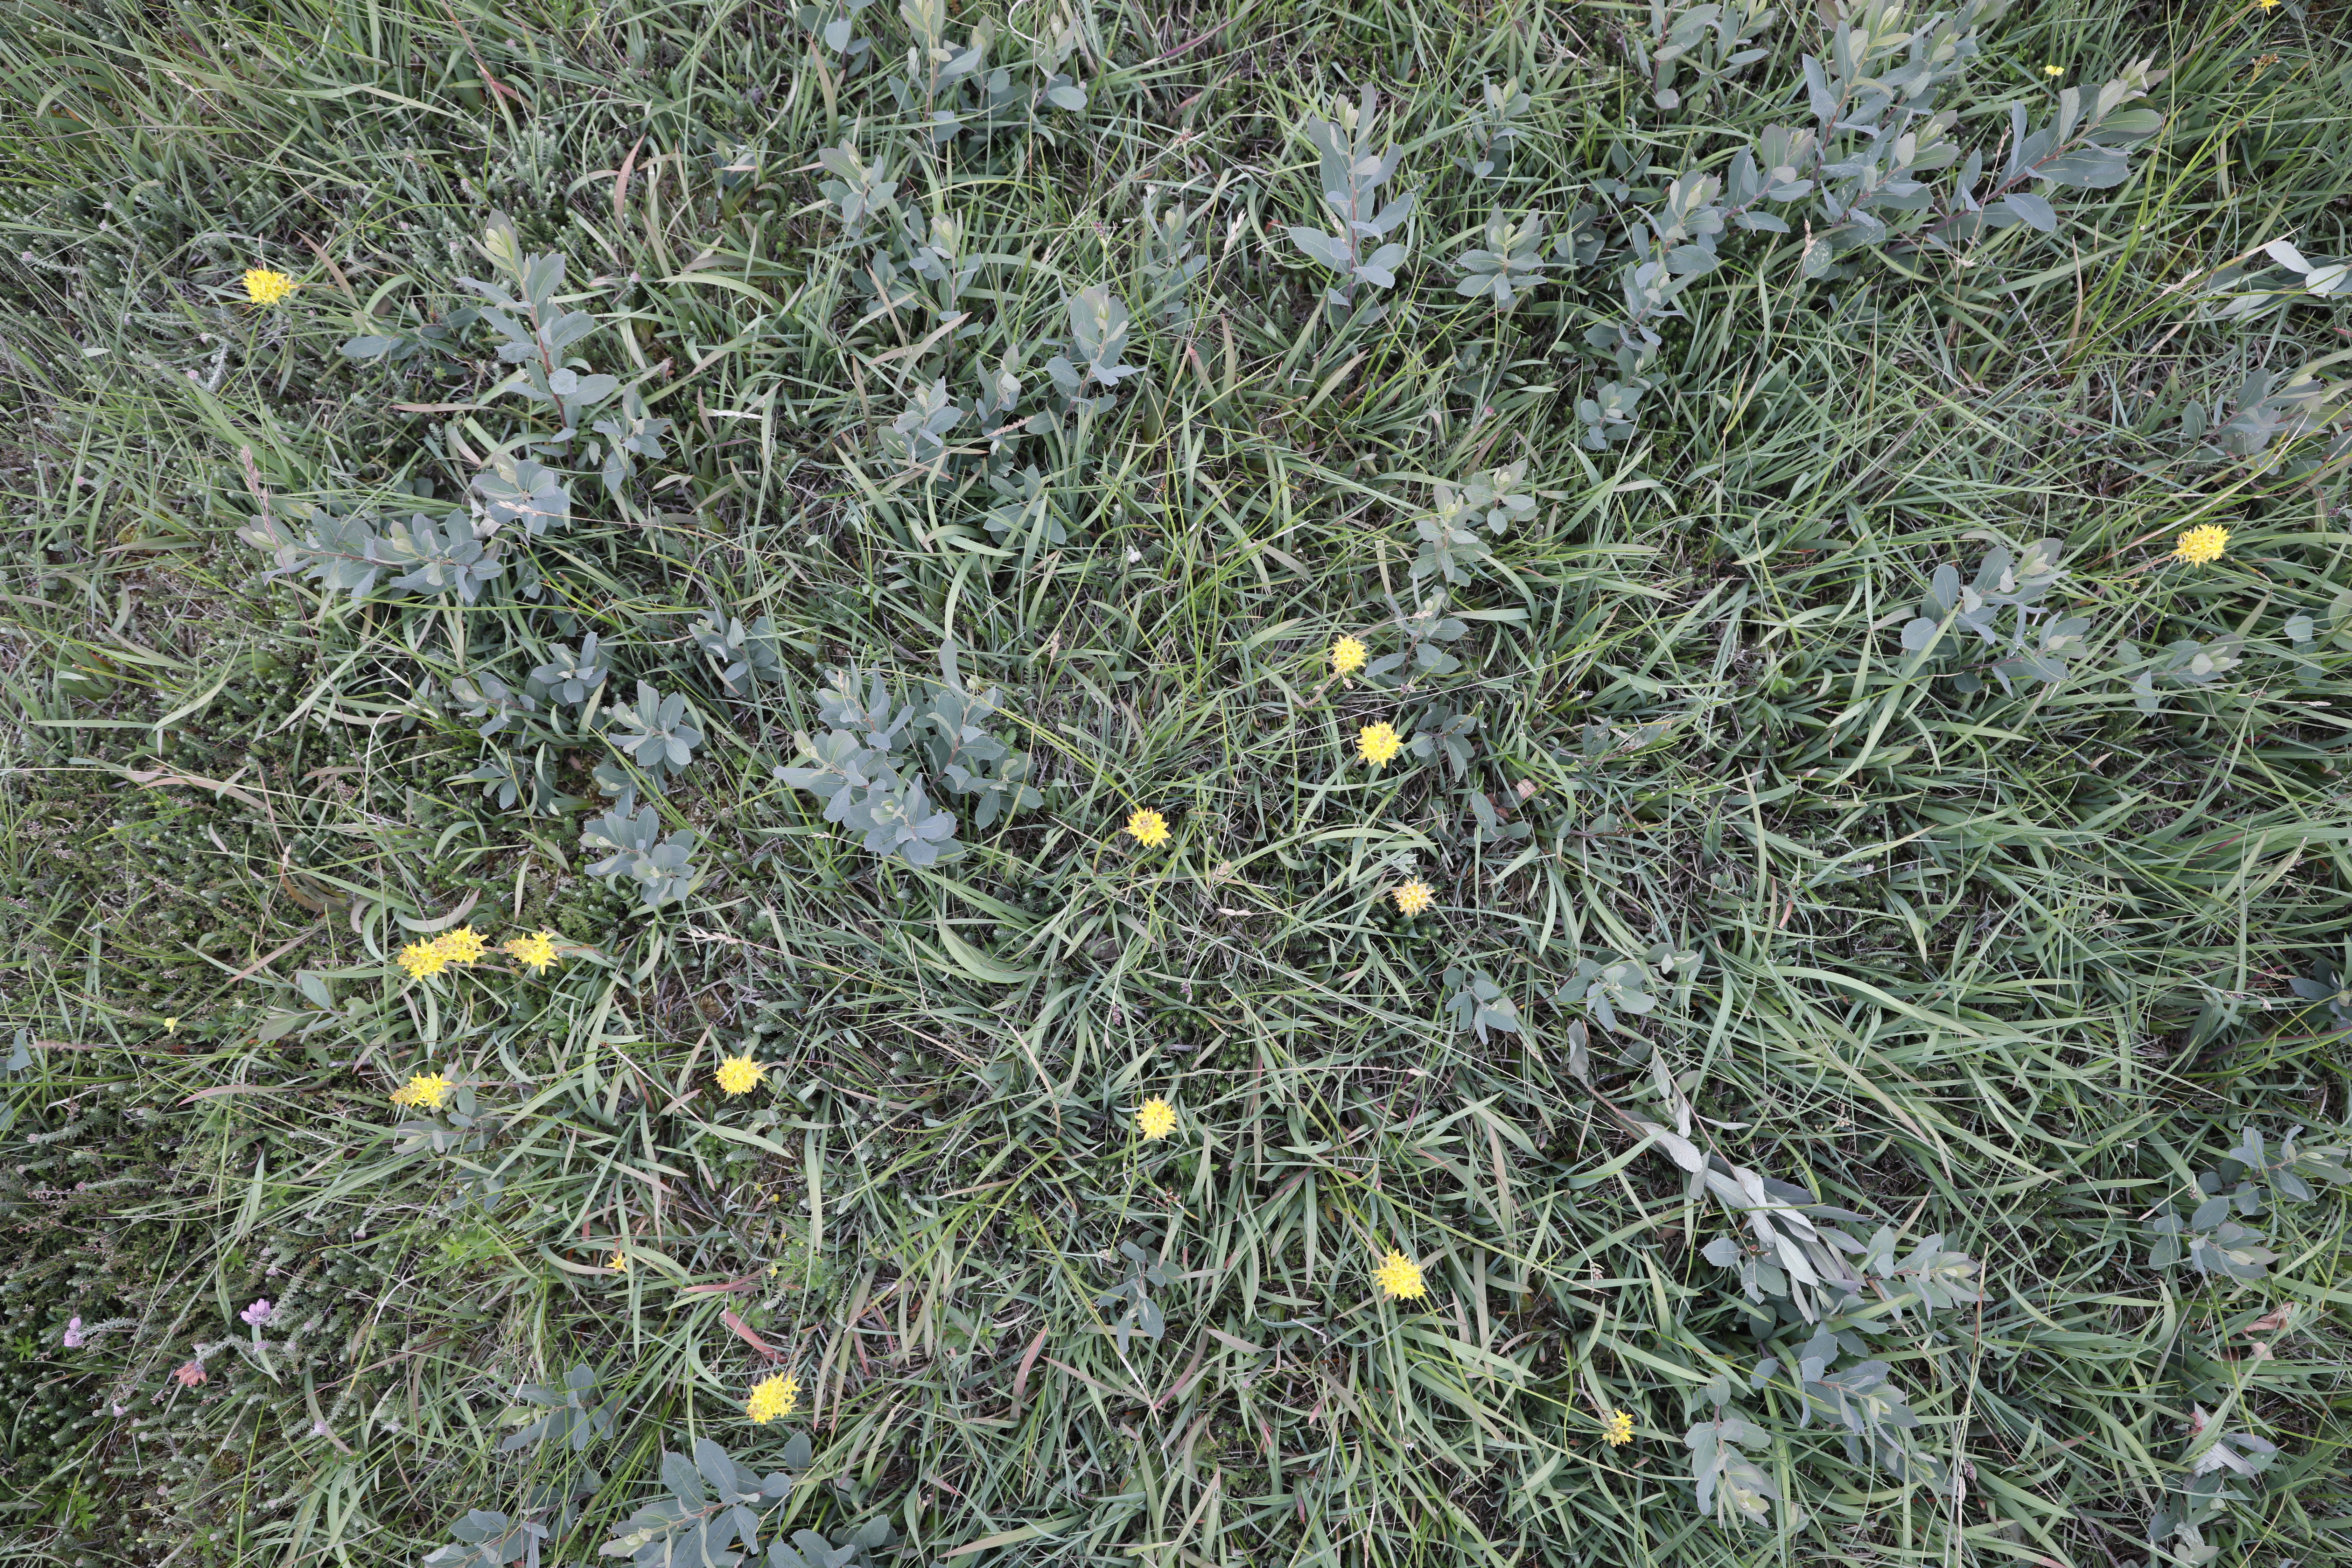
Plant species: Narthecium ossifragum, Potentilla erecta